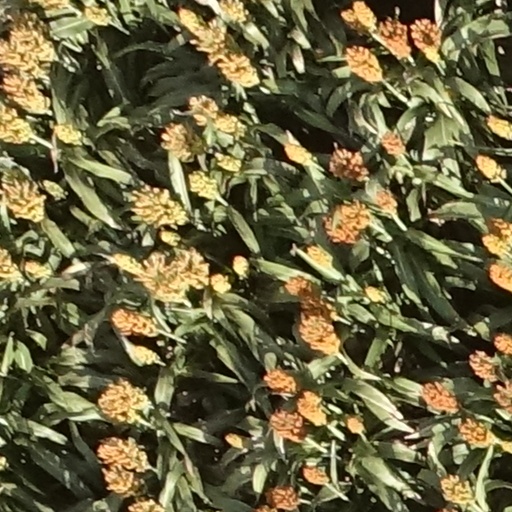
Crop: sorghum